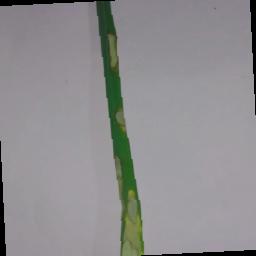
Label: Rice___Brown_Spot